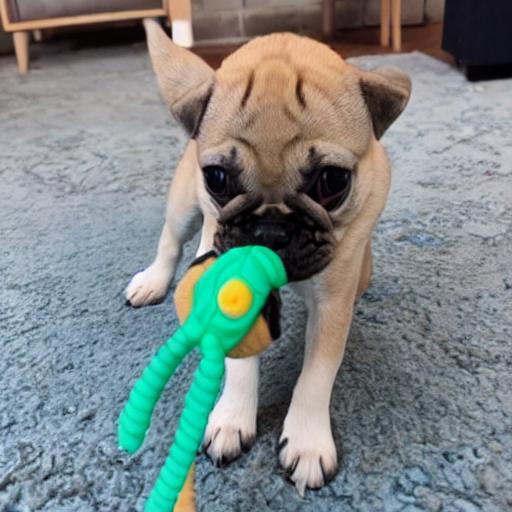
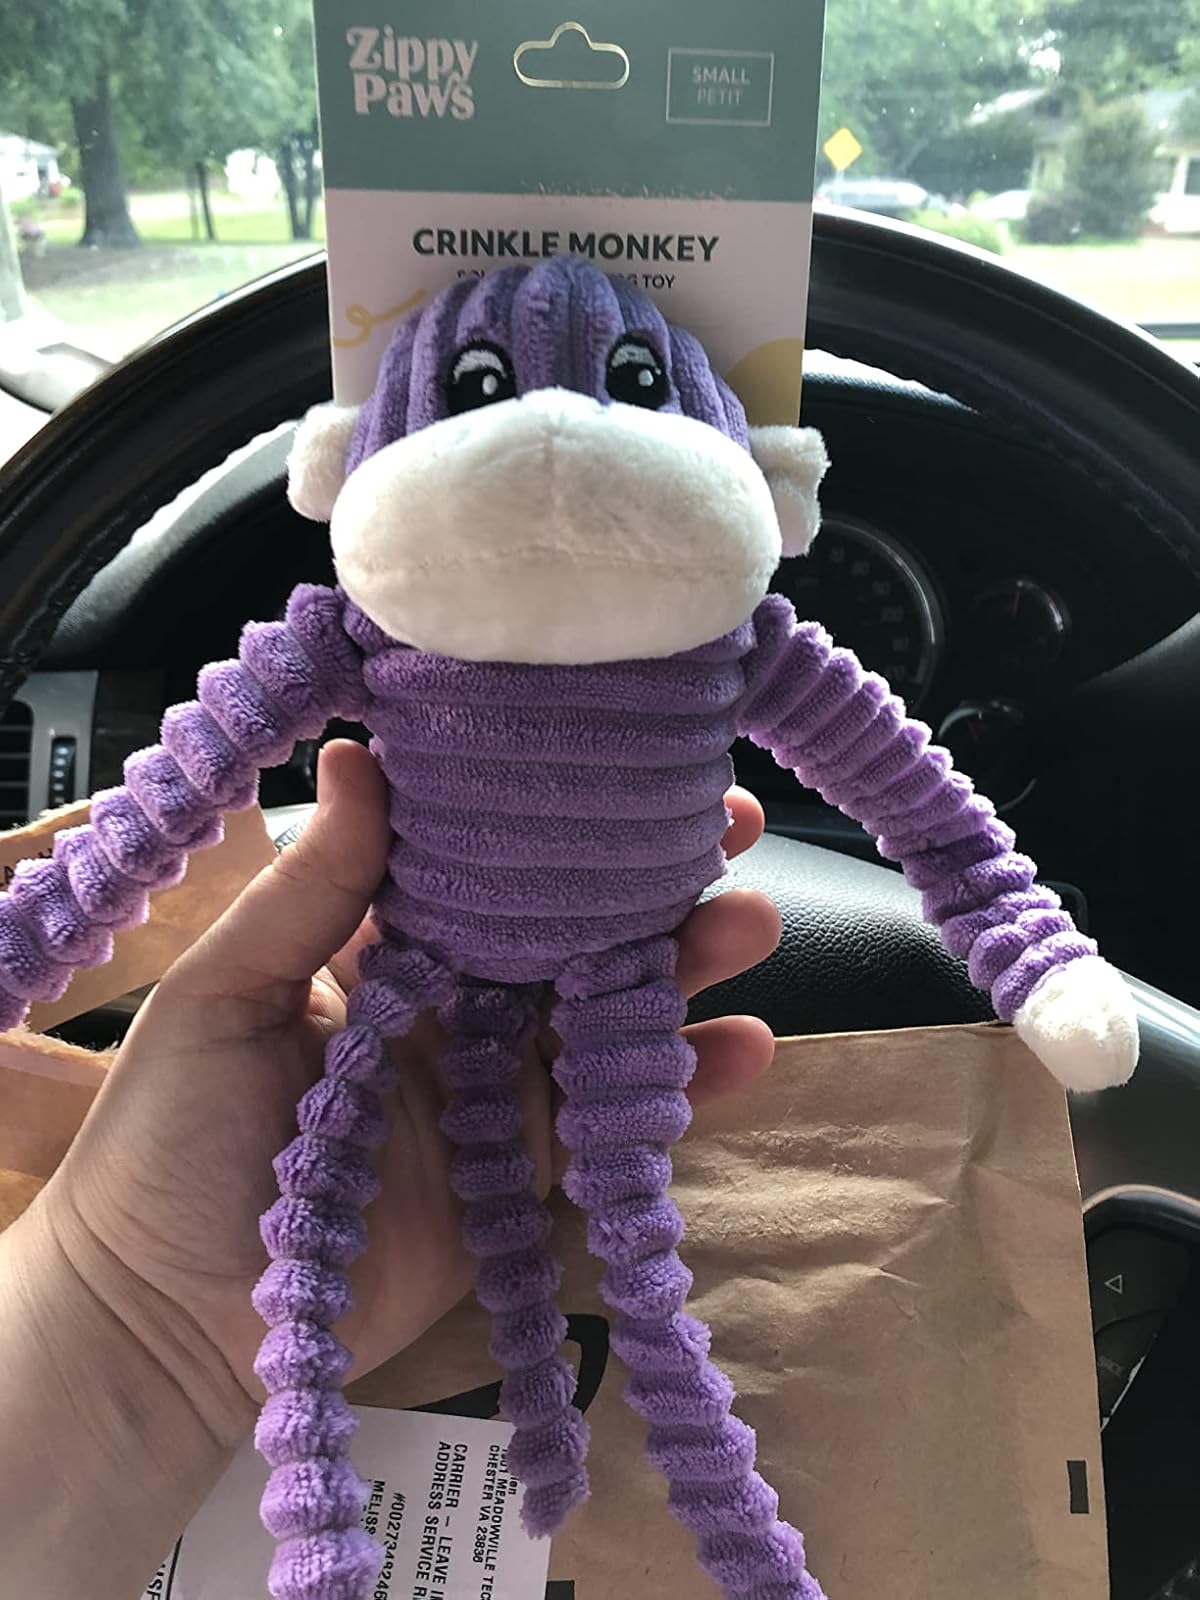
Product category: items_toy
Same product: no